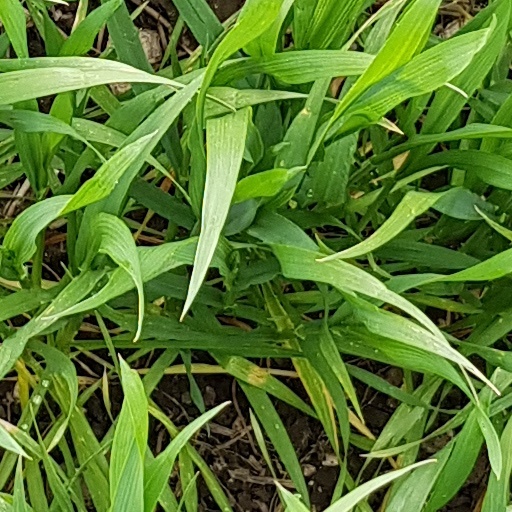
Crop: wheat